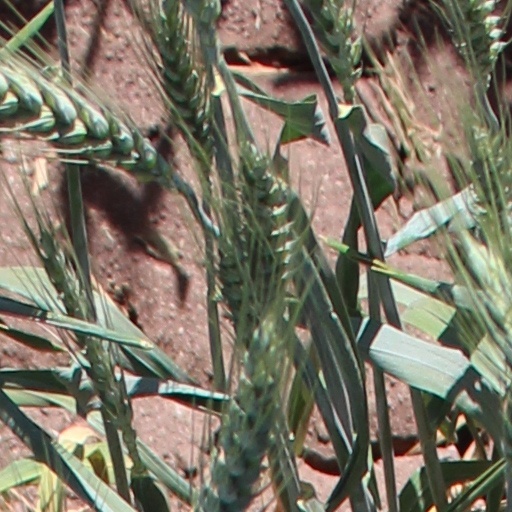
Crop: wheat